Display stand

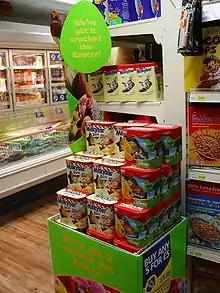
A point-of-sale display assembled by a contract packager

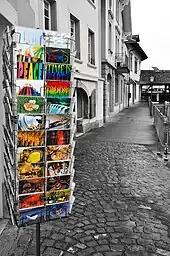
Display stand for postcards

A display stand is a free-standing physical fitting in a shop on which products are arranged. It is an advertising and merchandising tool that has a direct impact on product sales.